If I Can't Love Her

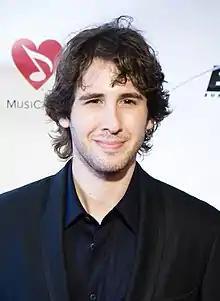

Singer and actor James Graeme covered "If I Can't Love Her" with the National Symphony Orchestra for the compilation album "The Very Best Of Broadway Musicals" (2002). In 2004, actor Ron Raines included his rendition of the ballad on his album "So In Love With Broadway" (2004). Singer and actor Josh Groban covered the song and included it on deluxe versions of his studio album "Stages" (2015), sold exclusively at Target. The track is cited as a "Target exclusive track". Actor Kane Alexander covered "If I Can't Love Her" for his Broadway-themed studio album "Kane Alexander: Different Stages (The Broadway Album)" (2017).